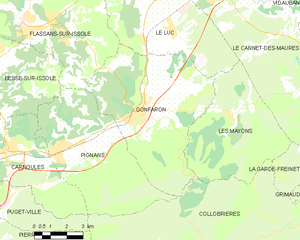
Carte des communes françaises Gonfaron